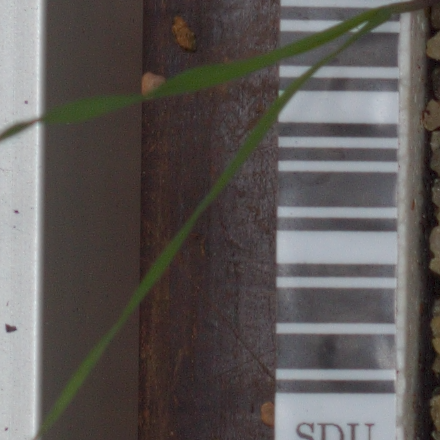
Label: black_grass